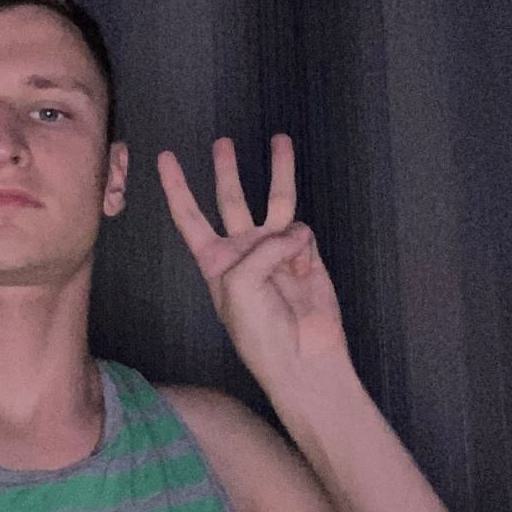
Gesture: three